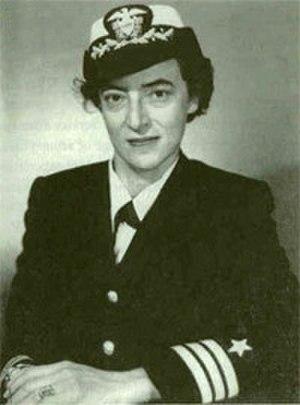
Florence « Flossie » van Straten est une chimiste et physicienne de l'atmosphère connue pour avoir fait progresser la science de la météorologie navale pendant et après la Seconde Guerre mondiale. Diplômée en chimie physique, elle s'est engagée en 1942 dans l'US Navy où elle fut réorientée vers la météorologie. Elle a travaillé à la recherche sur les conditions atmosphériques, de leur influence sur les tactiques de combat et le radar, la modification du temps, etc. Après la guerre, elle est restée consultante civile pour la Navy et atteignit le grade de Commander dans la réserve navale.